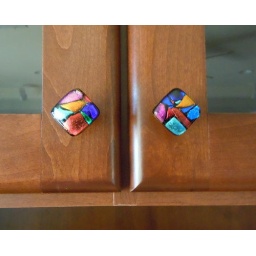
Custom cabinet hardware in one of a kind art glass designs by Uneek Glass Fusions. Mosaic glass knobs and pulls.